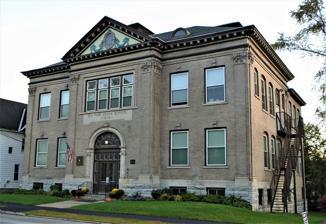
Building: Guy Park Avenue School
Country: United States of America
Year built: 1902
United States historic place Guy Park Avenue School U.S. National Register of Historic Places (2020) Show map of New York Show map of the United States Location 300 Guy Park Ave., Amsterdam, New York Coordinates 42°56′59″N 74°12′31″W / 42.94972°N 74.20861°W / 42.94972; -74.20861 Built 1902 Architect Bernard Machold Architectural style Classical Revival NRHP reference No. 95000669 Added to NRHP June 2, 1995 The Guy Park Avenue School is a historic school building located at 300 Guy Park Avenue in Amsterdam , Montgomery County, New York .  It was built in 1902 and is a two-story, square brick building on a raised stone foundation. It features a round arched entrance portal of cast stone and a triangular pediment highlighted by an oculus and wag ornamentation. It ceased use as a school in 1968. From 1968 to 2001 it housed the Walter Elwood Museum , with exhibits about local history and culture. The museum later moved to the nearby Guy Park mansion , also a historic site.  The old school is now an apartment building. The building was added to the National Register of Historic Places in 1995. References